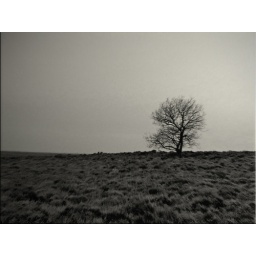
Near a tree by a river, there's a hole in the ground